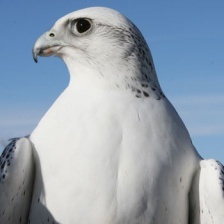
Species: GYRFALCON
Scientific name: FALCO RUSTICOLUS